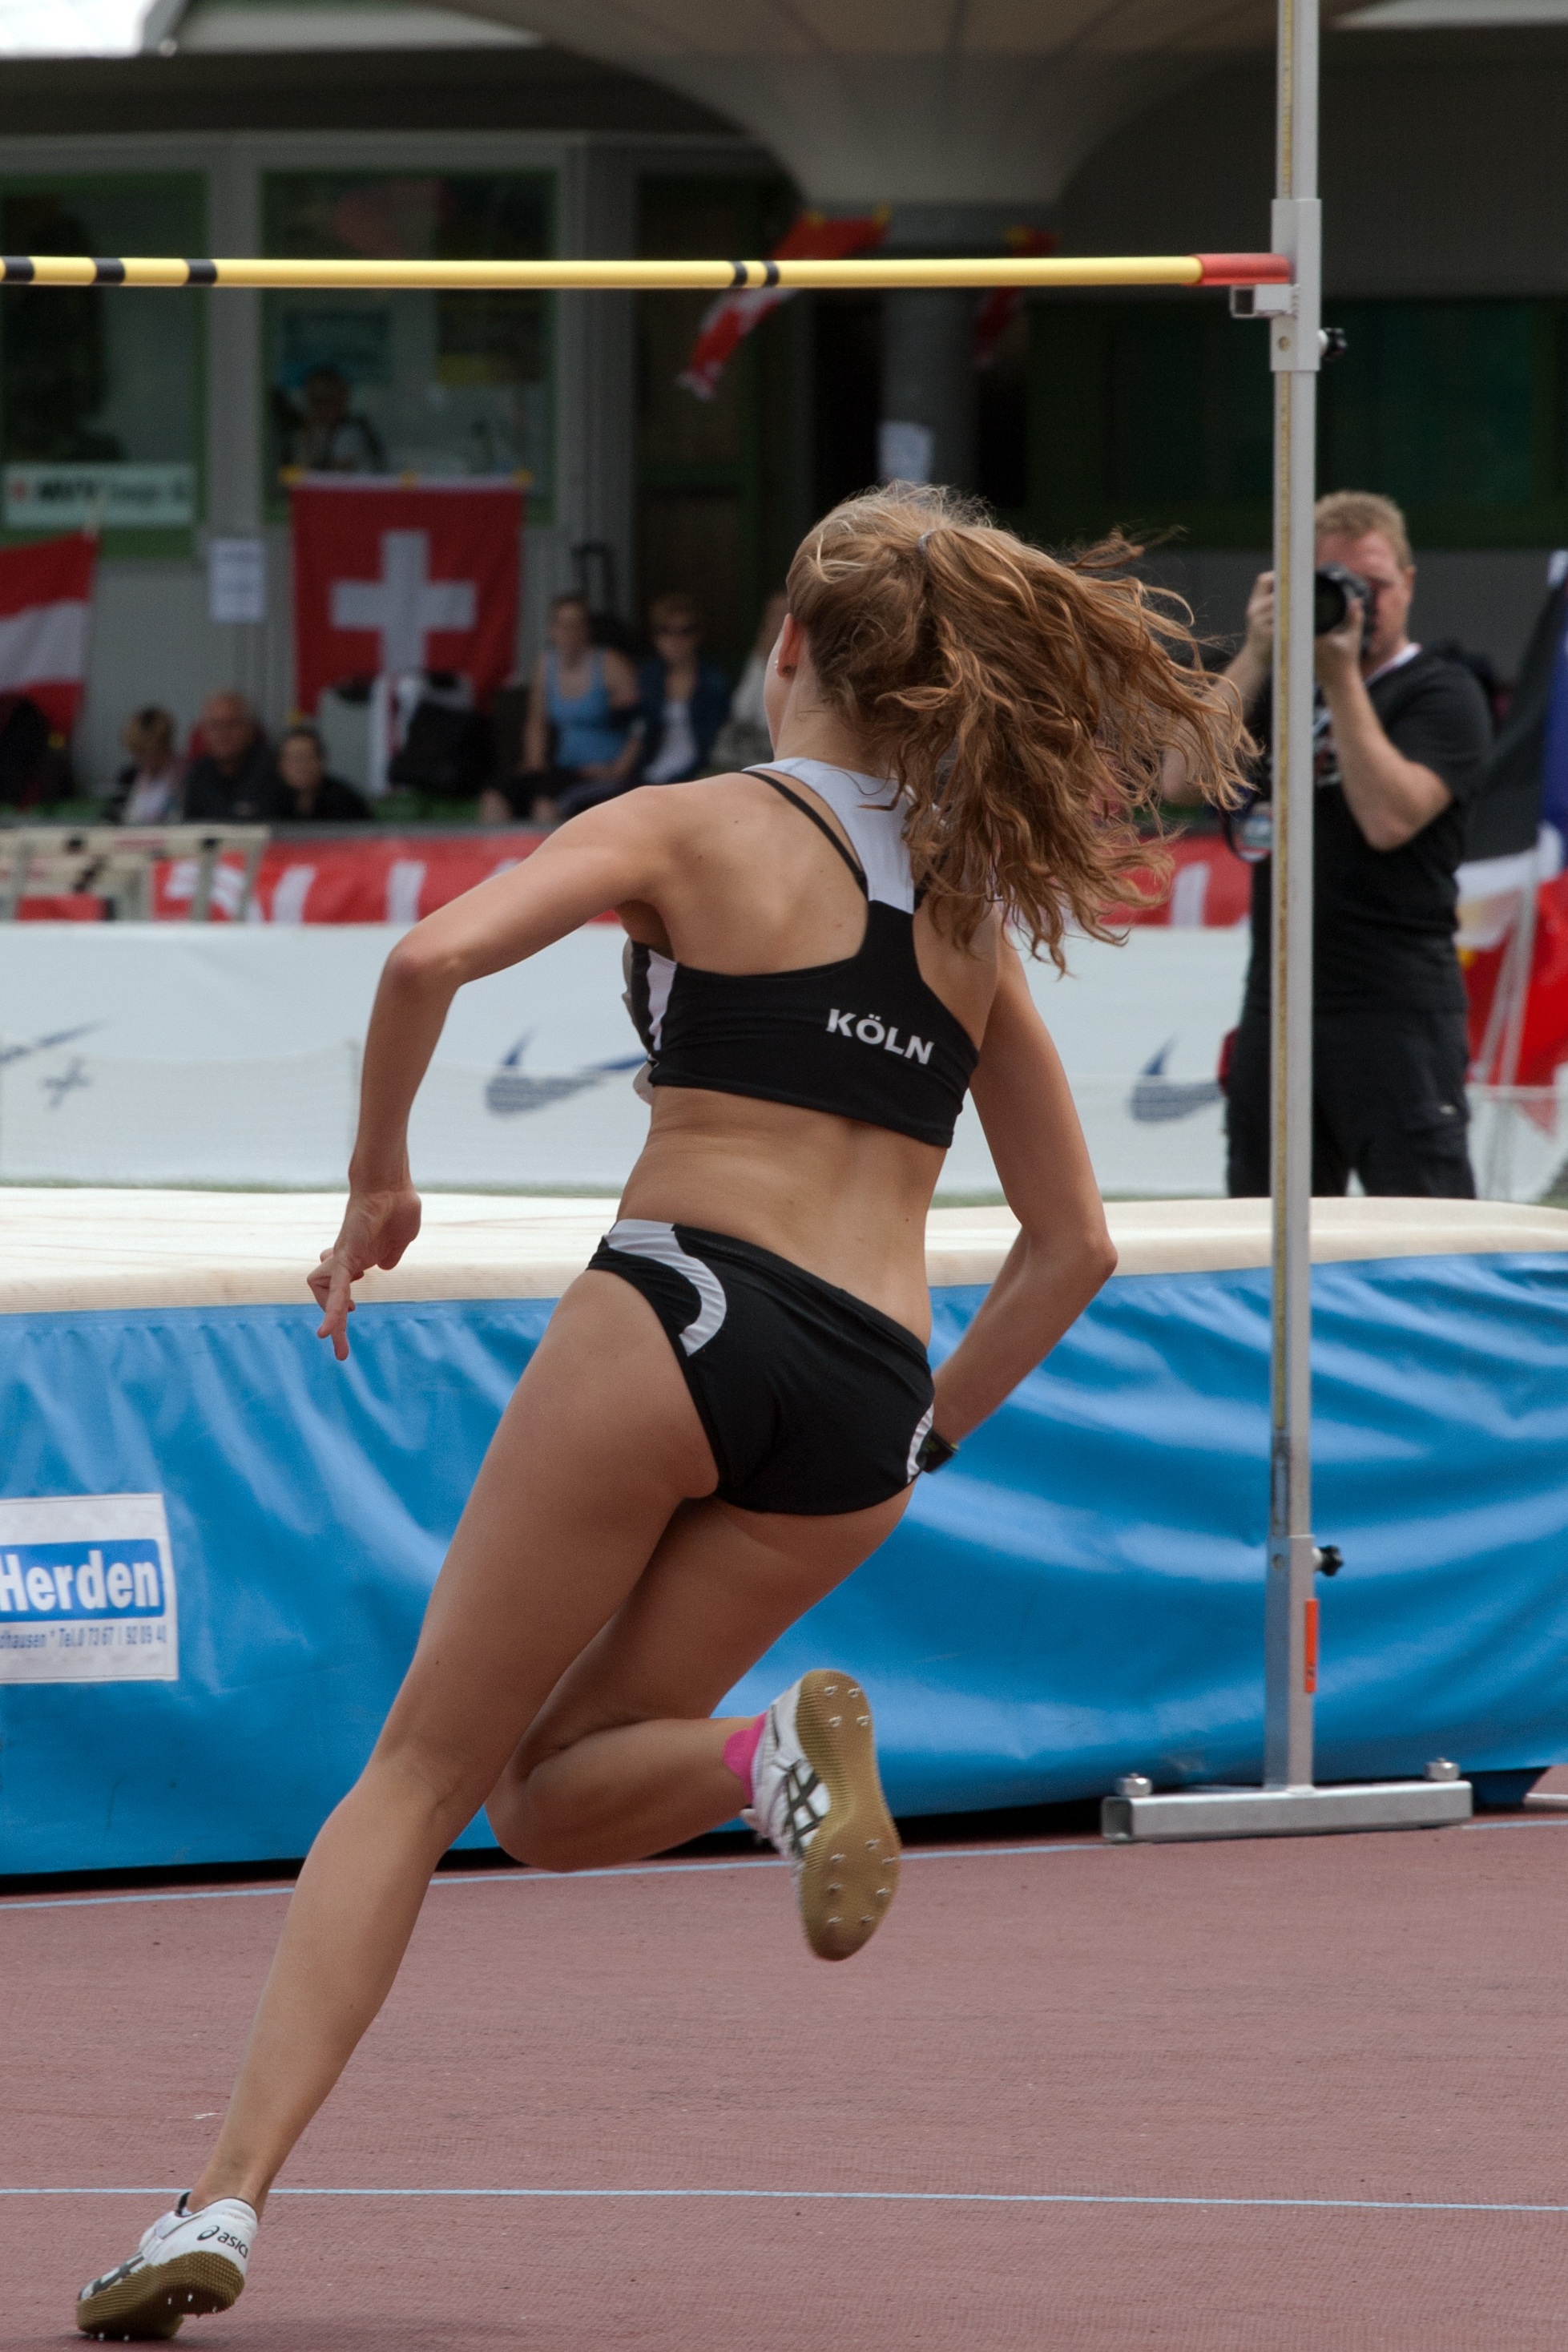
person, sport, jumping, sports, championship, athletics, sprint, physical exercise, junior gala mannheim, human action, competition event, track and field athletics, high jump, heptathlon